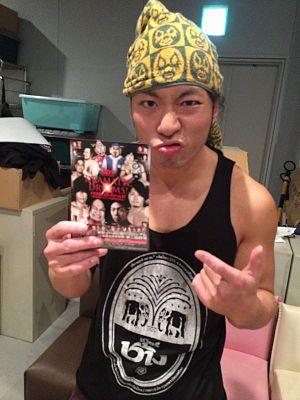
Masahiro Takanashi, né le 22 janvier 1983 à Adachi, est un catcheur japonais, qui travaille actuellement à la Dramatic Dream Team.